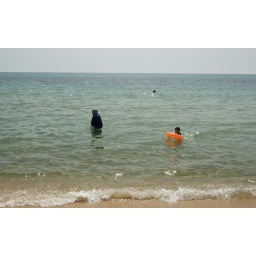
swimming in hijab. For maximum contrast, just up the beach a bit was a resort full of thonged Italians.